Christopher Columbus (Zador)

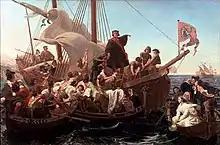
Christopher Columbus on the "Santa María" as depicted in Emanuel Leutze's 1855 painting.

Christopher Columbus is an opera in one act by composer Eugene Zador with a German-language libretto by Archduke Joseph Francis of Austria. Zador, a Hungarian Jew, wrote the opera while voyaging across the Atlantic Ocean in 1939 to flee persecution from Nazi Germany. The work depicts the first voyage of Christopher Columbus to America in 1492. Soprano Josepha Chekova wrote an English-language translation to the work for its world premiere on October 8, 1939. Her translation has been used several times for performances of the work in the United States, including on a recording made by the American Symphony Orchestra in 1975. The opera is approximately one hour in length.